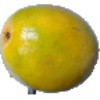
Label: maracuja